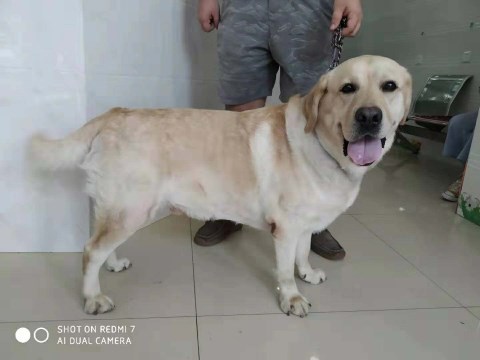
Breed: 3580-n000122-Labrador_retriever